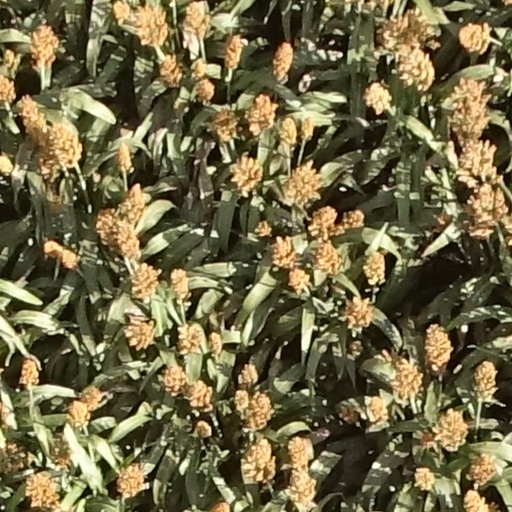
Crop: sorghum